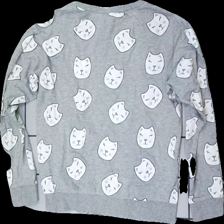
View: back
Type: Top
Category: Ladies
Brand: H&M
Brand text on label: divided
Colors: White, Grey, Black, Multicolor
Material: ?
Pattern: Animal print
Cut: Regular
Size: S
Season: All
Damage location: top right
Damage 2 location: middle right
Damage 3 location: middle left
Price range: 50-100
Recommended usage: Reuse
Description: grå långärmad tröja med katter